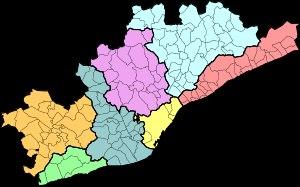
La région métropolitaine de Barcelone est l'un des huit domaines fonctionnels territoriaux définis par le plan territorial général de Catalogne. Elle correspond à la zone urbaine autour de Barcelone.